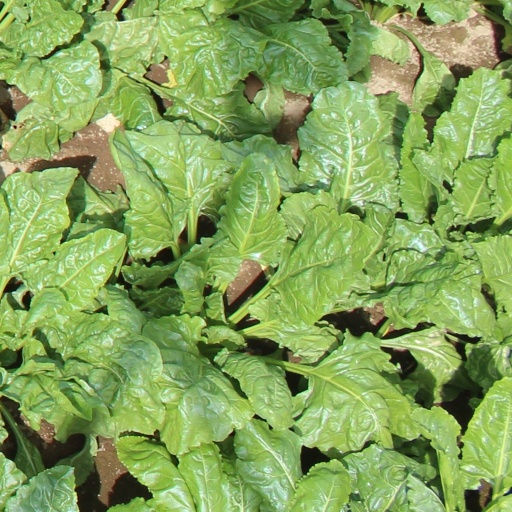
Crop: sugar beet